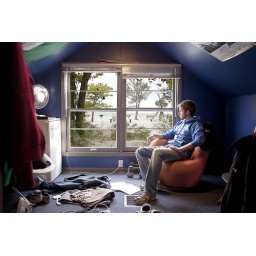
I really like this window in my friend's room. I just thought the brick wall outside looked bad.